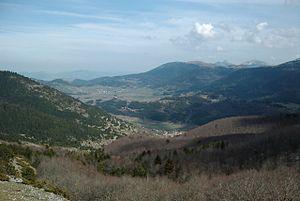
Vue depuis le plateau des Sept cases (Ariège) En premier plan, Prades Juste derrière en haut, Montaillou En fond, Camurac